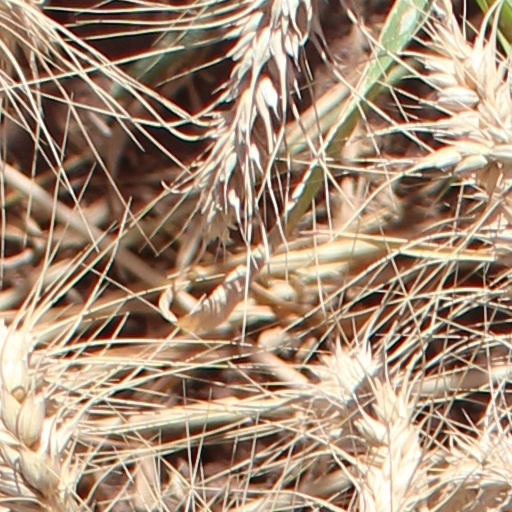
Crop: wheat